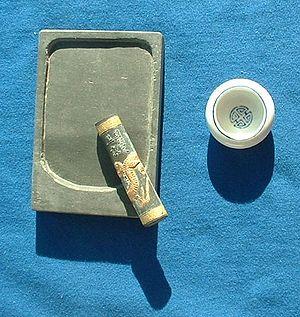
Une encre est une substance liquide ou pâteuse fortement teintée qui sert à marquer le papier ou d'autres matériaux imprimables.
La pierre à encre est un outil d'Extrême-Orient utilisé en écriture, calligraphie et peinture.
Un bâton d'encre, bloc d'encre de Chine séchée, est un outil utilisé originellement en Chine, puis en Corée, et enfin au Japon et au Vietnam pour l'écriture et la peinture.